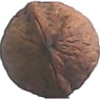
Label: walnut